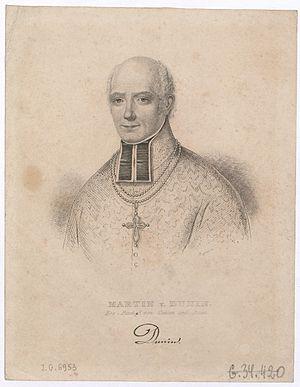
Marcin Dunin Sulgostowski de Łabędź a été archevêque de Posen et de Gnesen, primat de Pologne.